Helen of Troy

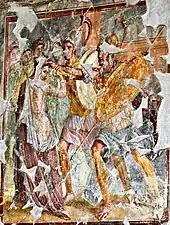
Antique fresco depicting Helen and Menelaus, from the Casa dell'Efebo, Pompeii

During the fall of Troy, Helen's role is ambiguous. In Virgil's "Aeneid", Deiphobus gives an account of Helen's treacherous stance: when the Trojan Horse was admitted into the city, she feigned Bacchic rites, leading a chorus of Trojan women, and, holding a torch among them, she signaled to the Greeks from the city's central tower. In the "Odyssey", however, Homer narrates a different story: Helen circled the Horse three times, and she imitated the voices of the Greek women left behind at home—she thus tortured the men inside (including Odysseus and Menelaus) with the memory of their loved ones, and brought them to the brink of destruction.